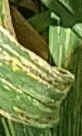
Label: Wheat___Yellow_Rust